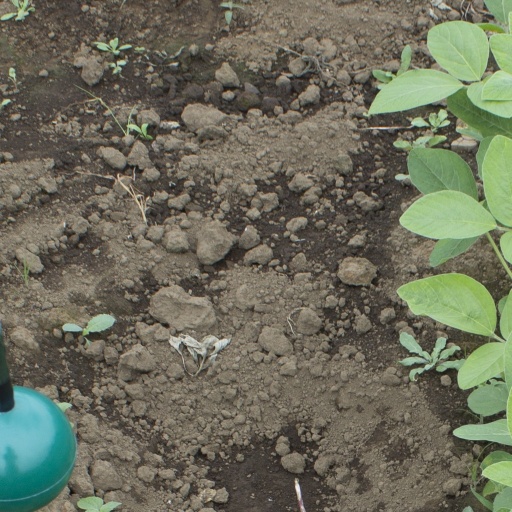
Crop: soybean